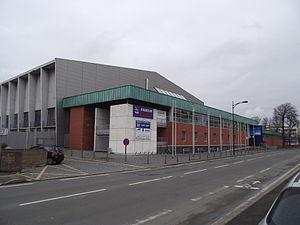
Le complexe sportif ""Stades de Flandres"" à Dunkerque"
Dunkerque est une commune française, sous-préfecture du département du Nord.